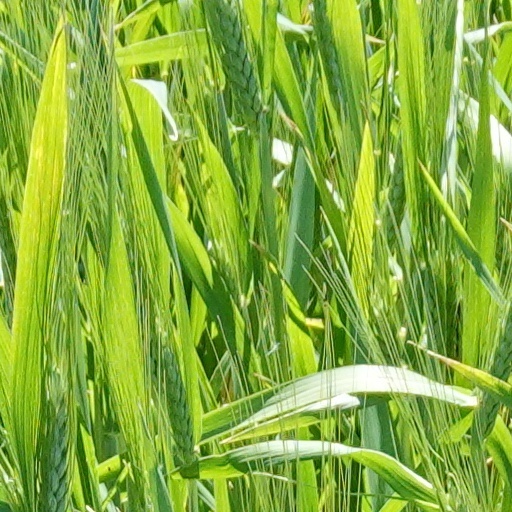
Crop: wheat